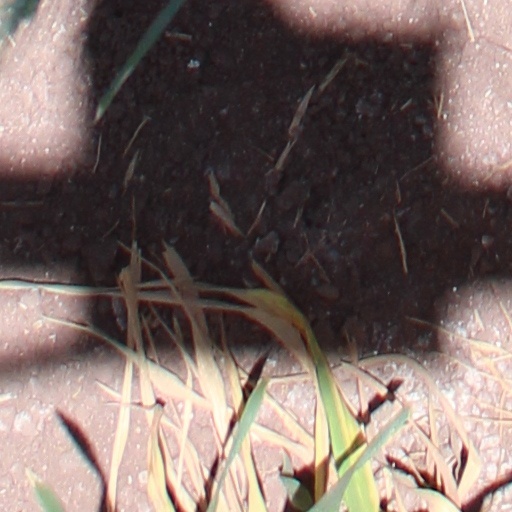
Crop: wheat